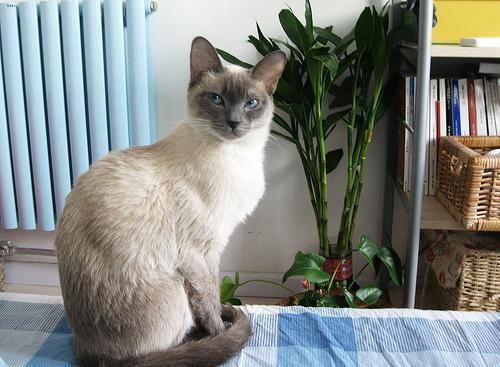
Siamese